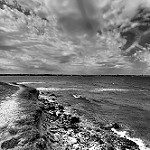
Label: B & W